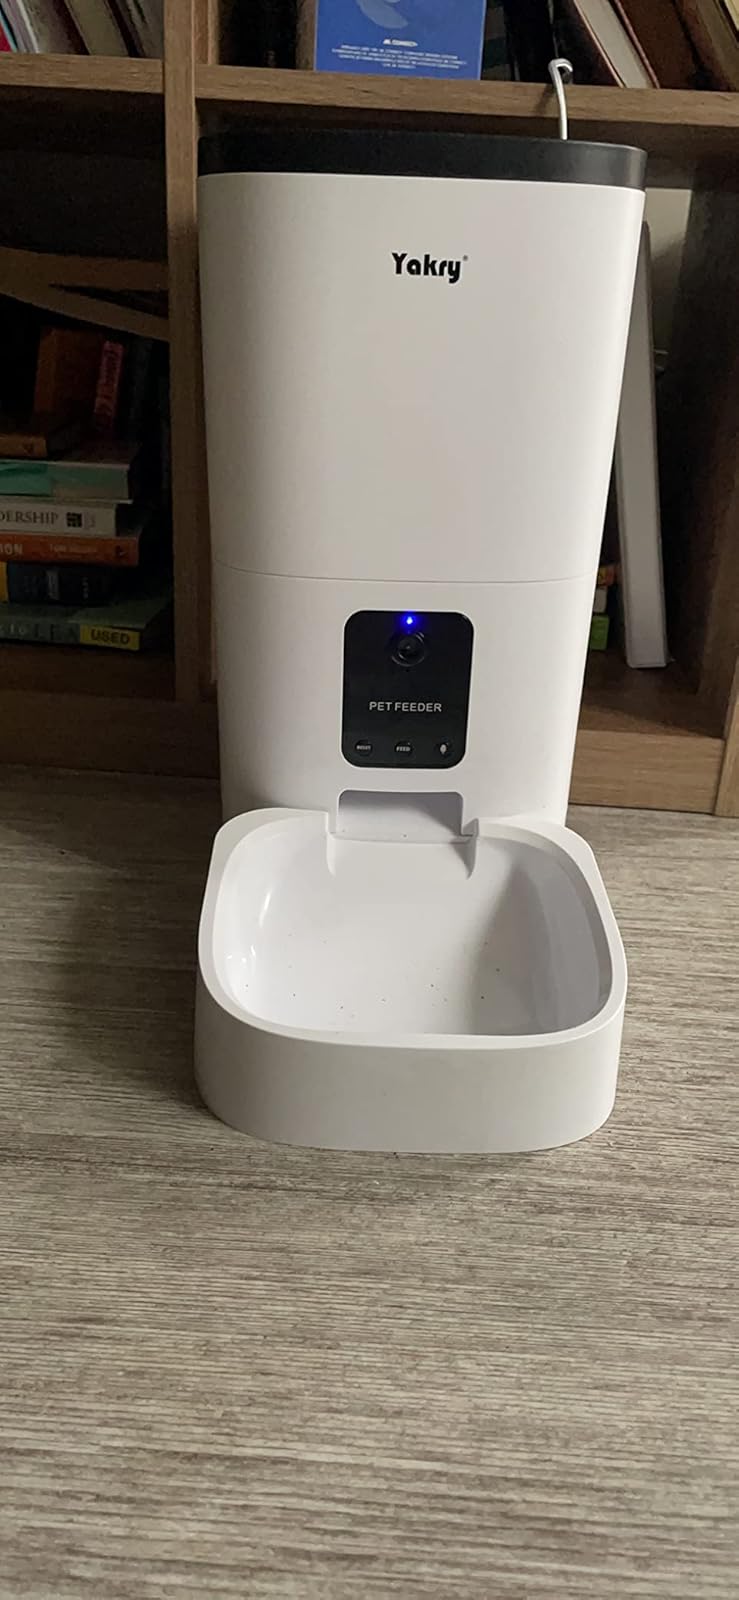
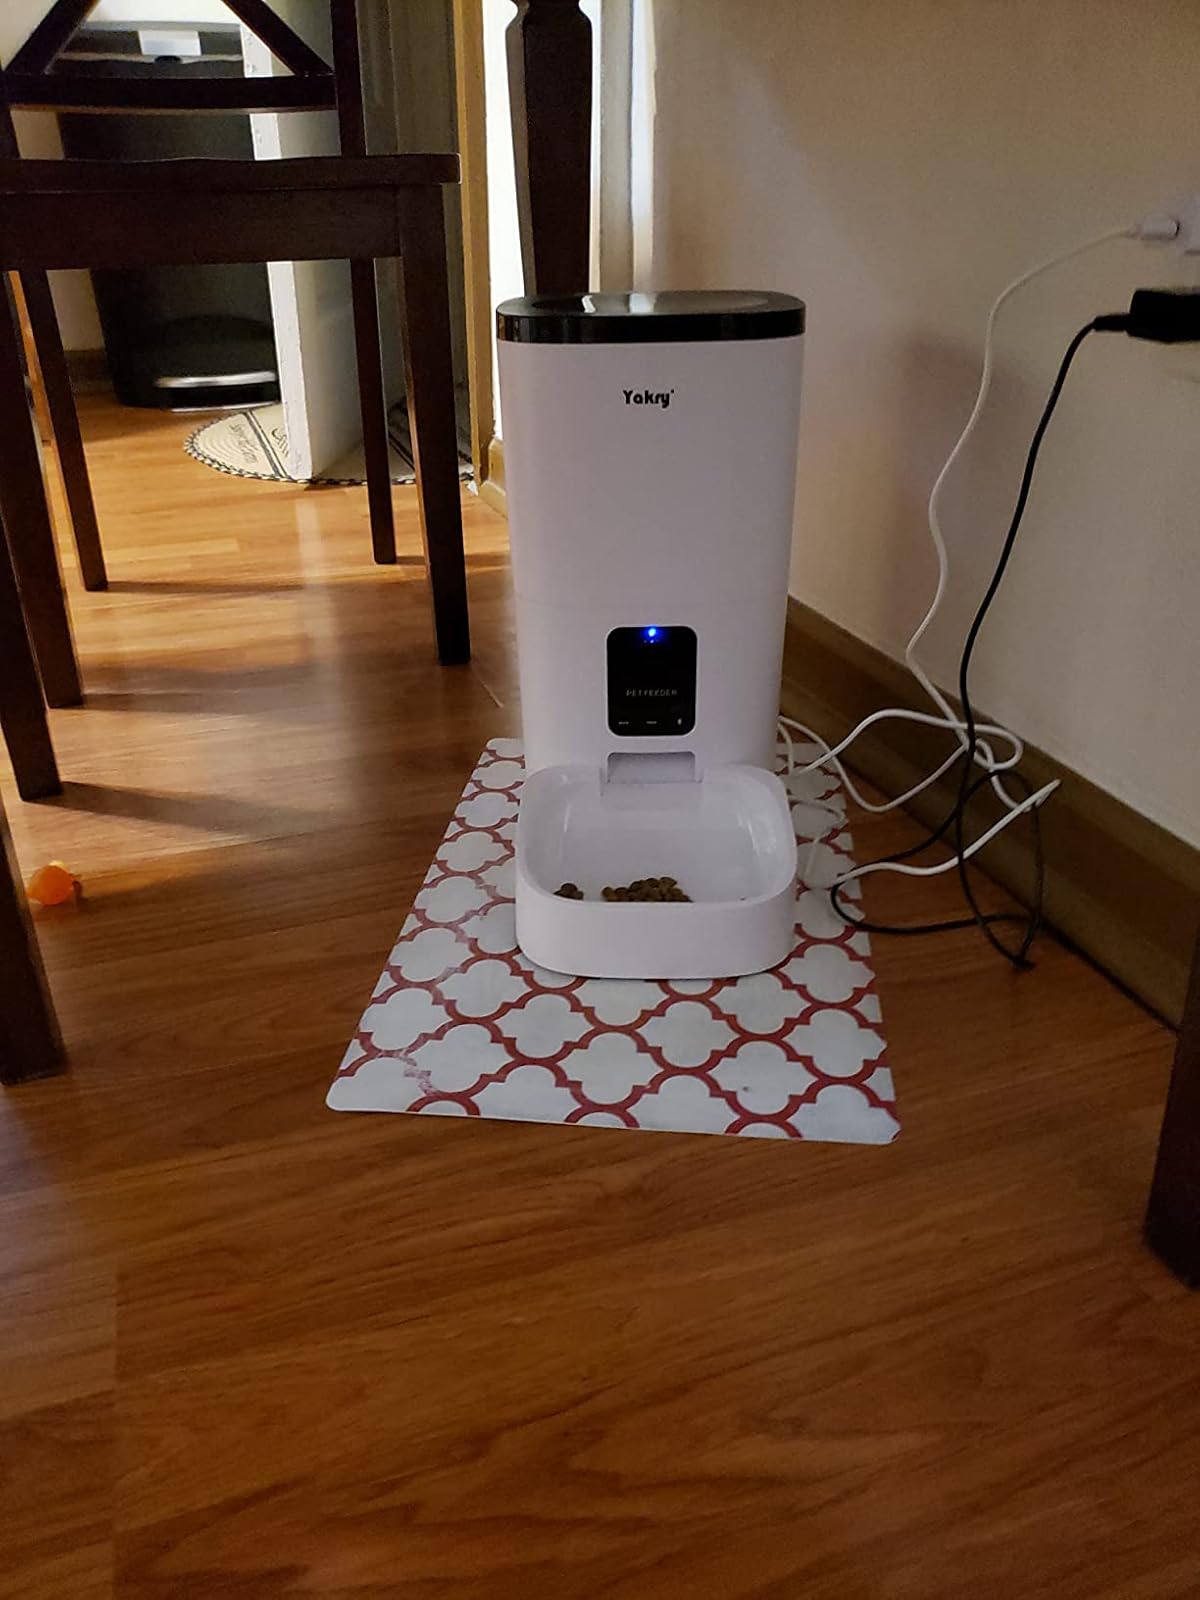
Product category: items_feeder
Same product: yes